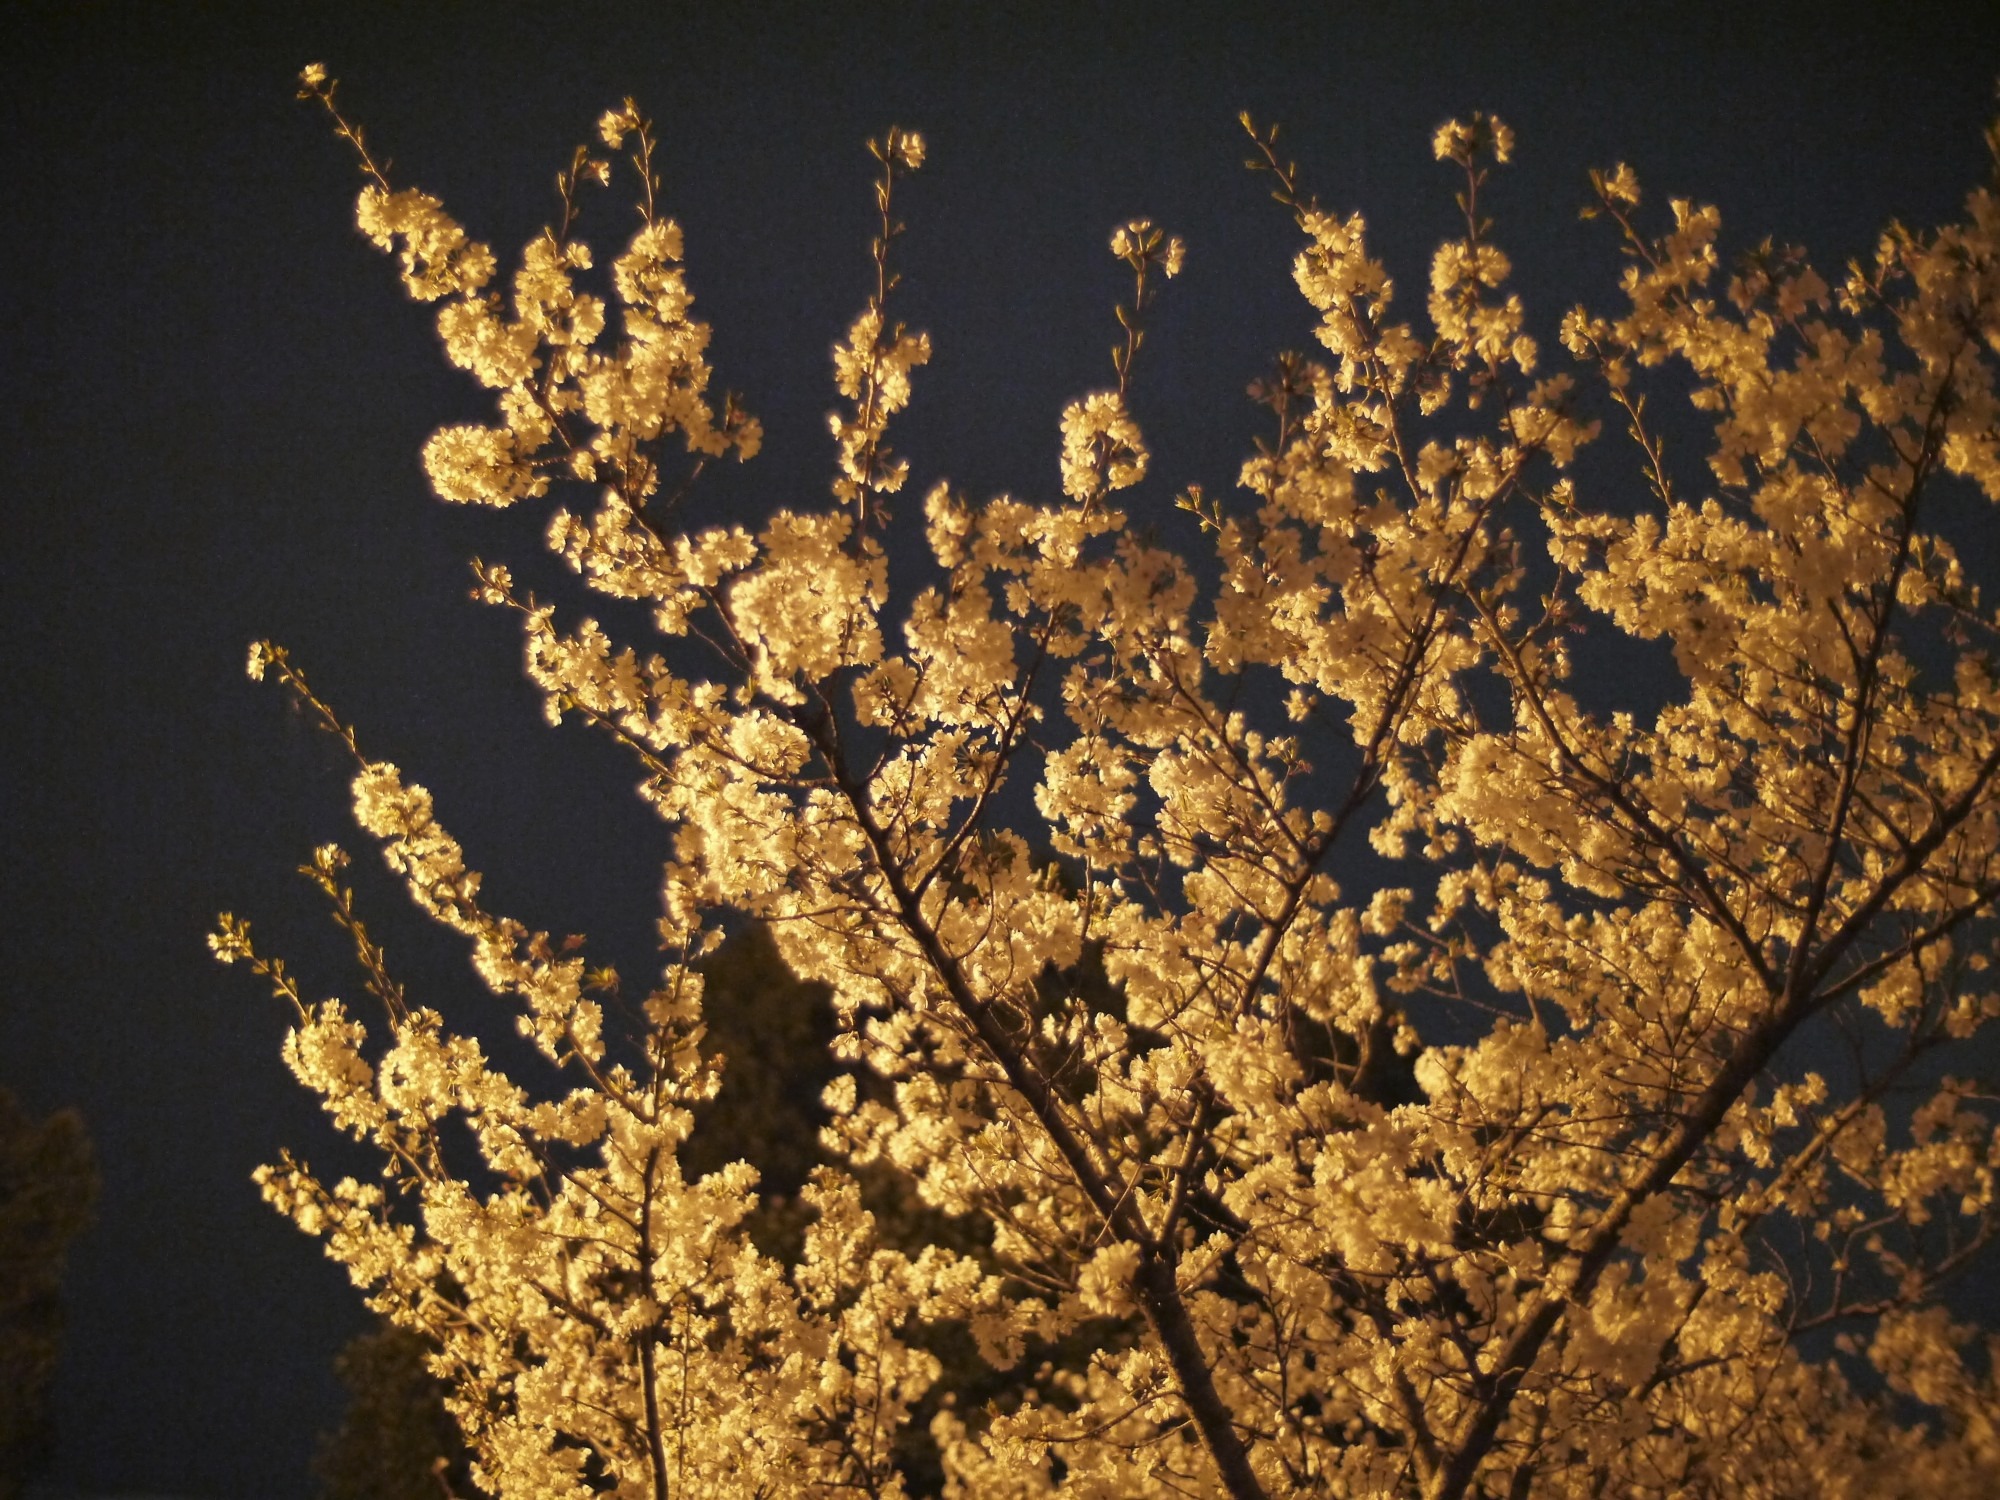
tree, branch, blossom, plant, night, leaf, flower, food, spring, produce, autumn, flora, season, cherry blossom, cherry, macro photography, cherry blossoms